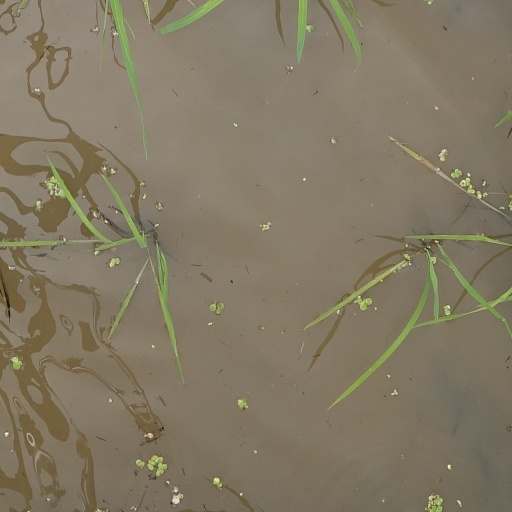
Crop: rice